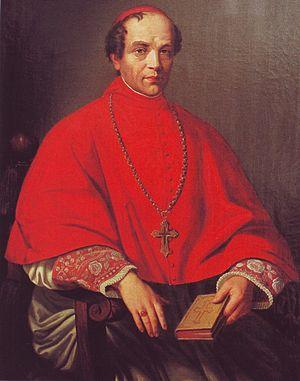
Melchior Ferdinand Joseph von Diepenbrock est un cardinal allemand du XIXᵉ siècle.